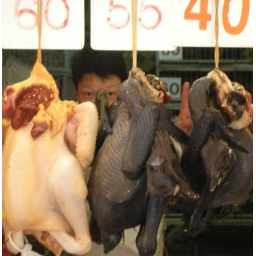
Taken in the street market outside the apartment where I'm staying.